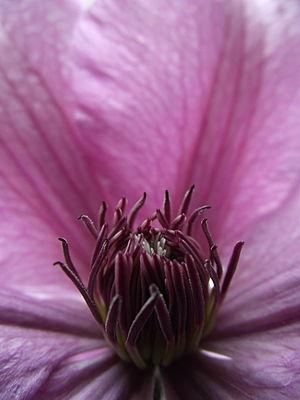
étamines d'un fleurs de clématite
Clematis patens est une espèce de plantes grimpantes ligneuses, décrite au Japon en 1836. Elle fait partie de la famille des Ranunculaceae. Elle a été introduite en Europe par le célèbre médecin naturaliste allemand Philipp Franz von Siebold, dans la seconde partie du XIXᵉ siècle, ce qui a entraîné un boom des variétés horticoles de clématites à travers le monde.
La clématite patens 'Zosumdre' PBR & PPaf portant le nom commercial de clématite summerdream 'Zosumdre' PBR & PPaf est un cultivar de clématite obtenu en 1999 par Win Snoejer aux Pays-Bas.